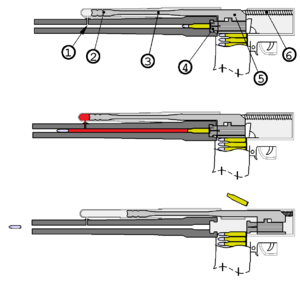
L'emprunt de gaz est un système de réarmement des armes à feu automatiques et semi-automatiques, dans lequel une partie du gaz sous pression généré par le tir de la cartouche est utilisé pour permettre l'éjection de l'étui et le chargement d'une nouvelle cartouche dans la chambre.